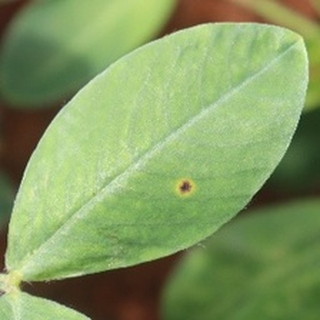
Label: groundnut_early_leaf_spot